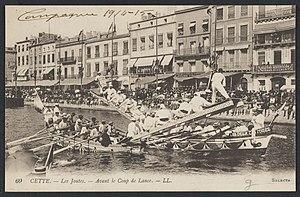
Cette joutes - Archives départementales de l’Hérault - FRAD034-2FICP-02467-00001
La Joute nautique de méthode languedocienne est un sport pratiqué dans les villes de l’Hérault et dans une ville du Gard. La méthode languedocienne est l'une des cinq variantes de joute nautique reconnues par la Fédération française de joute et de sauvetage nautique.